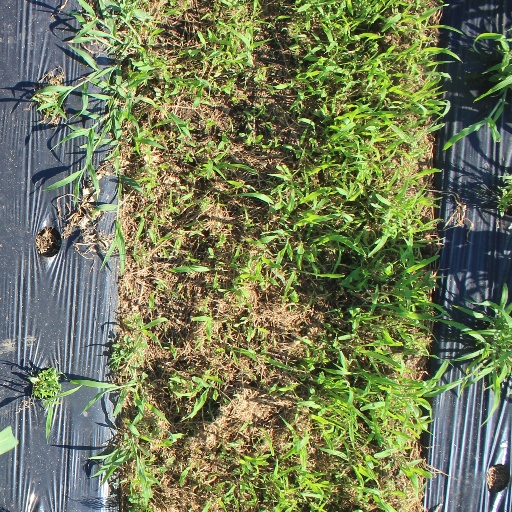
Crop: sorghum